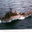
Label: ship